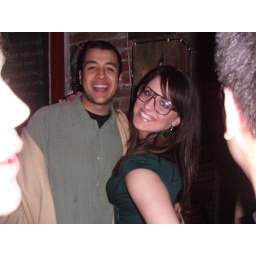
i love cute brunette girls in glasses!